Northeast Kingdom

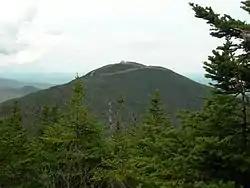
Jay Peak seen from Big Jay

Although Vermont is known as the Green Mountain State, the Northeast Kingdom lies outside that geological formation and is based on a set of long-ago volcanic islands, compressed during collision with the Taconic orogeny. Views and vistas differ sharply from those of the state's central mountain spine.